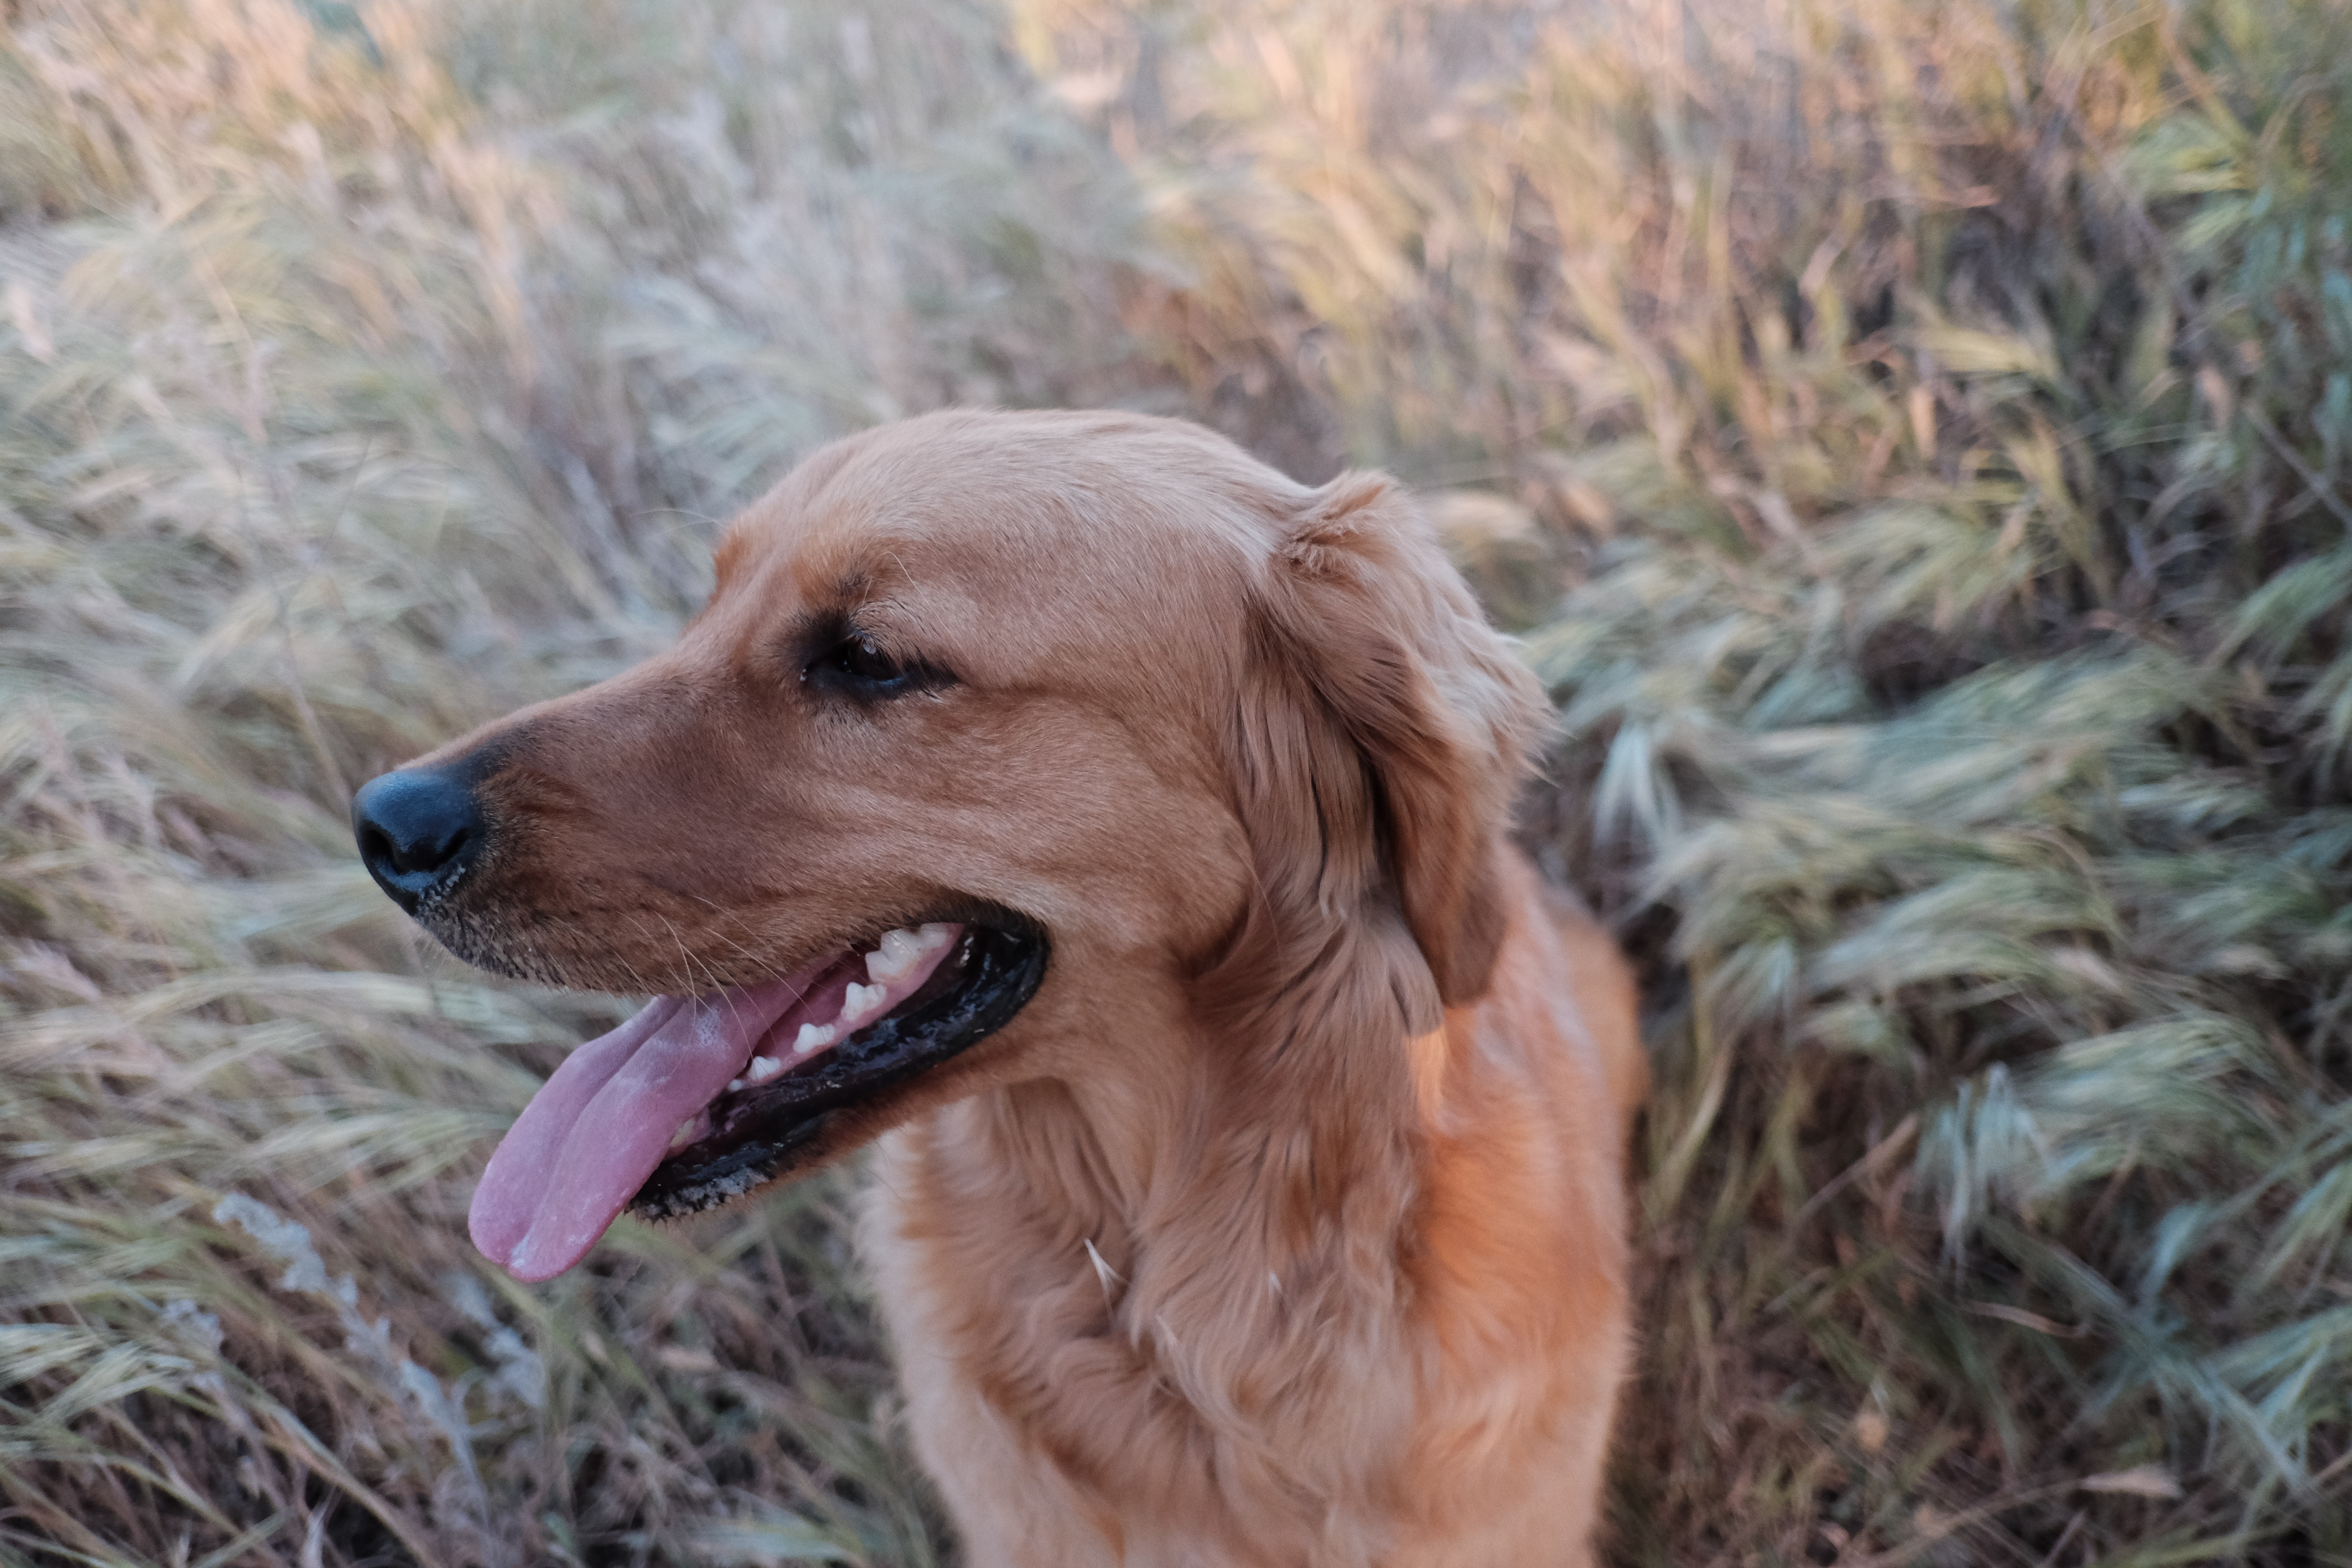
puppy, dog, mammal, fauna, golden retriever, vertebrate, dog breed, retriever, street dog, dog like mammal